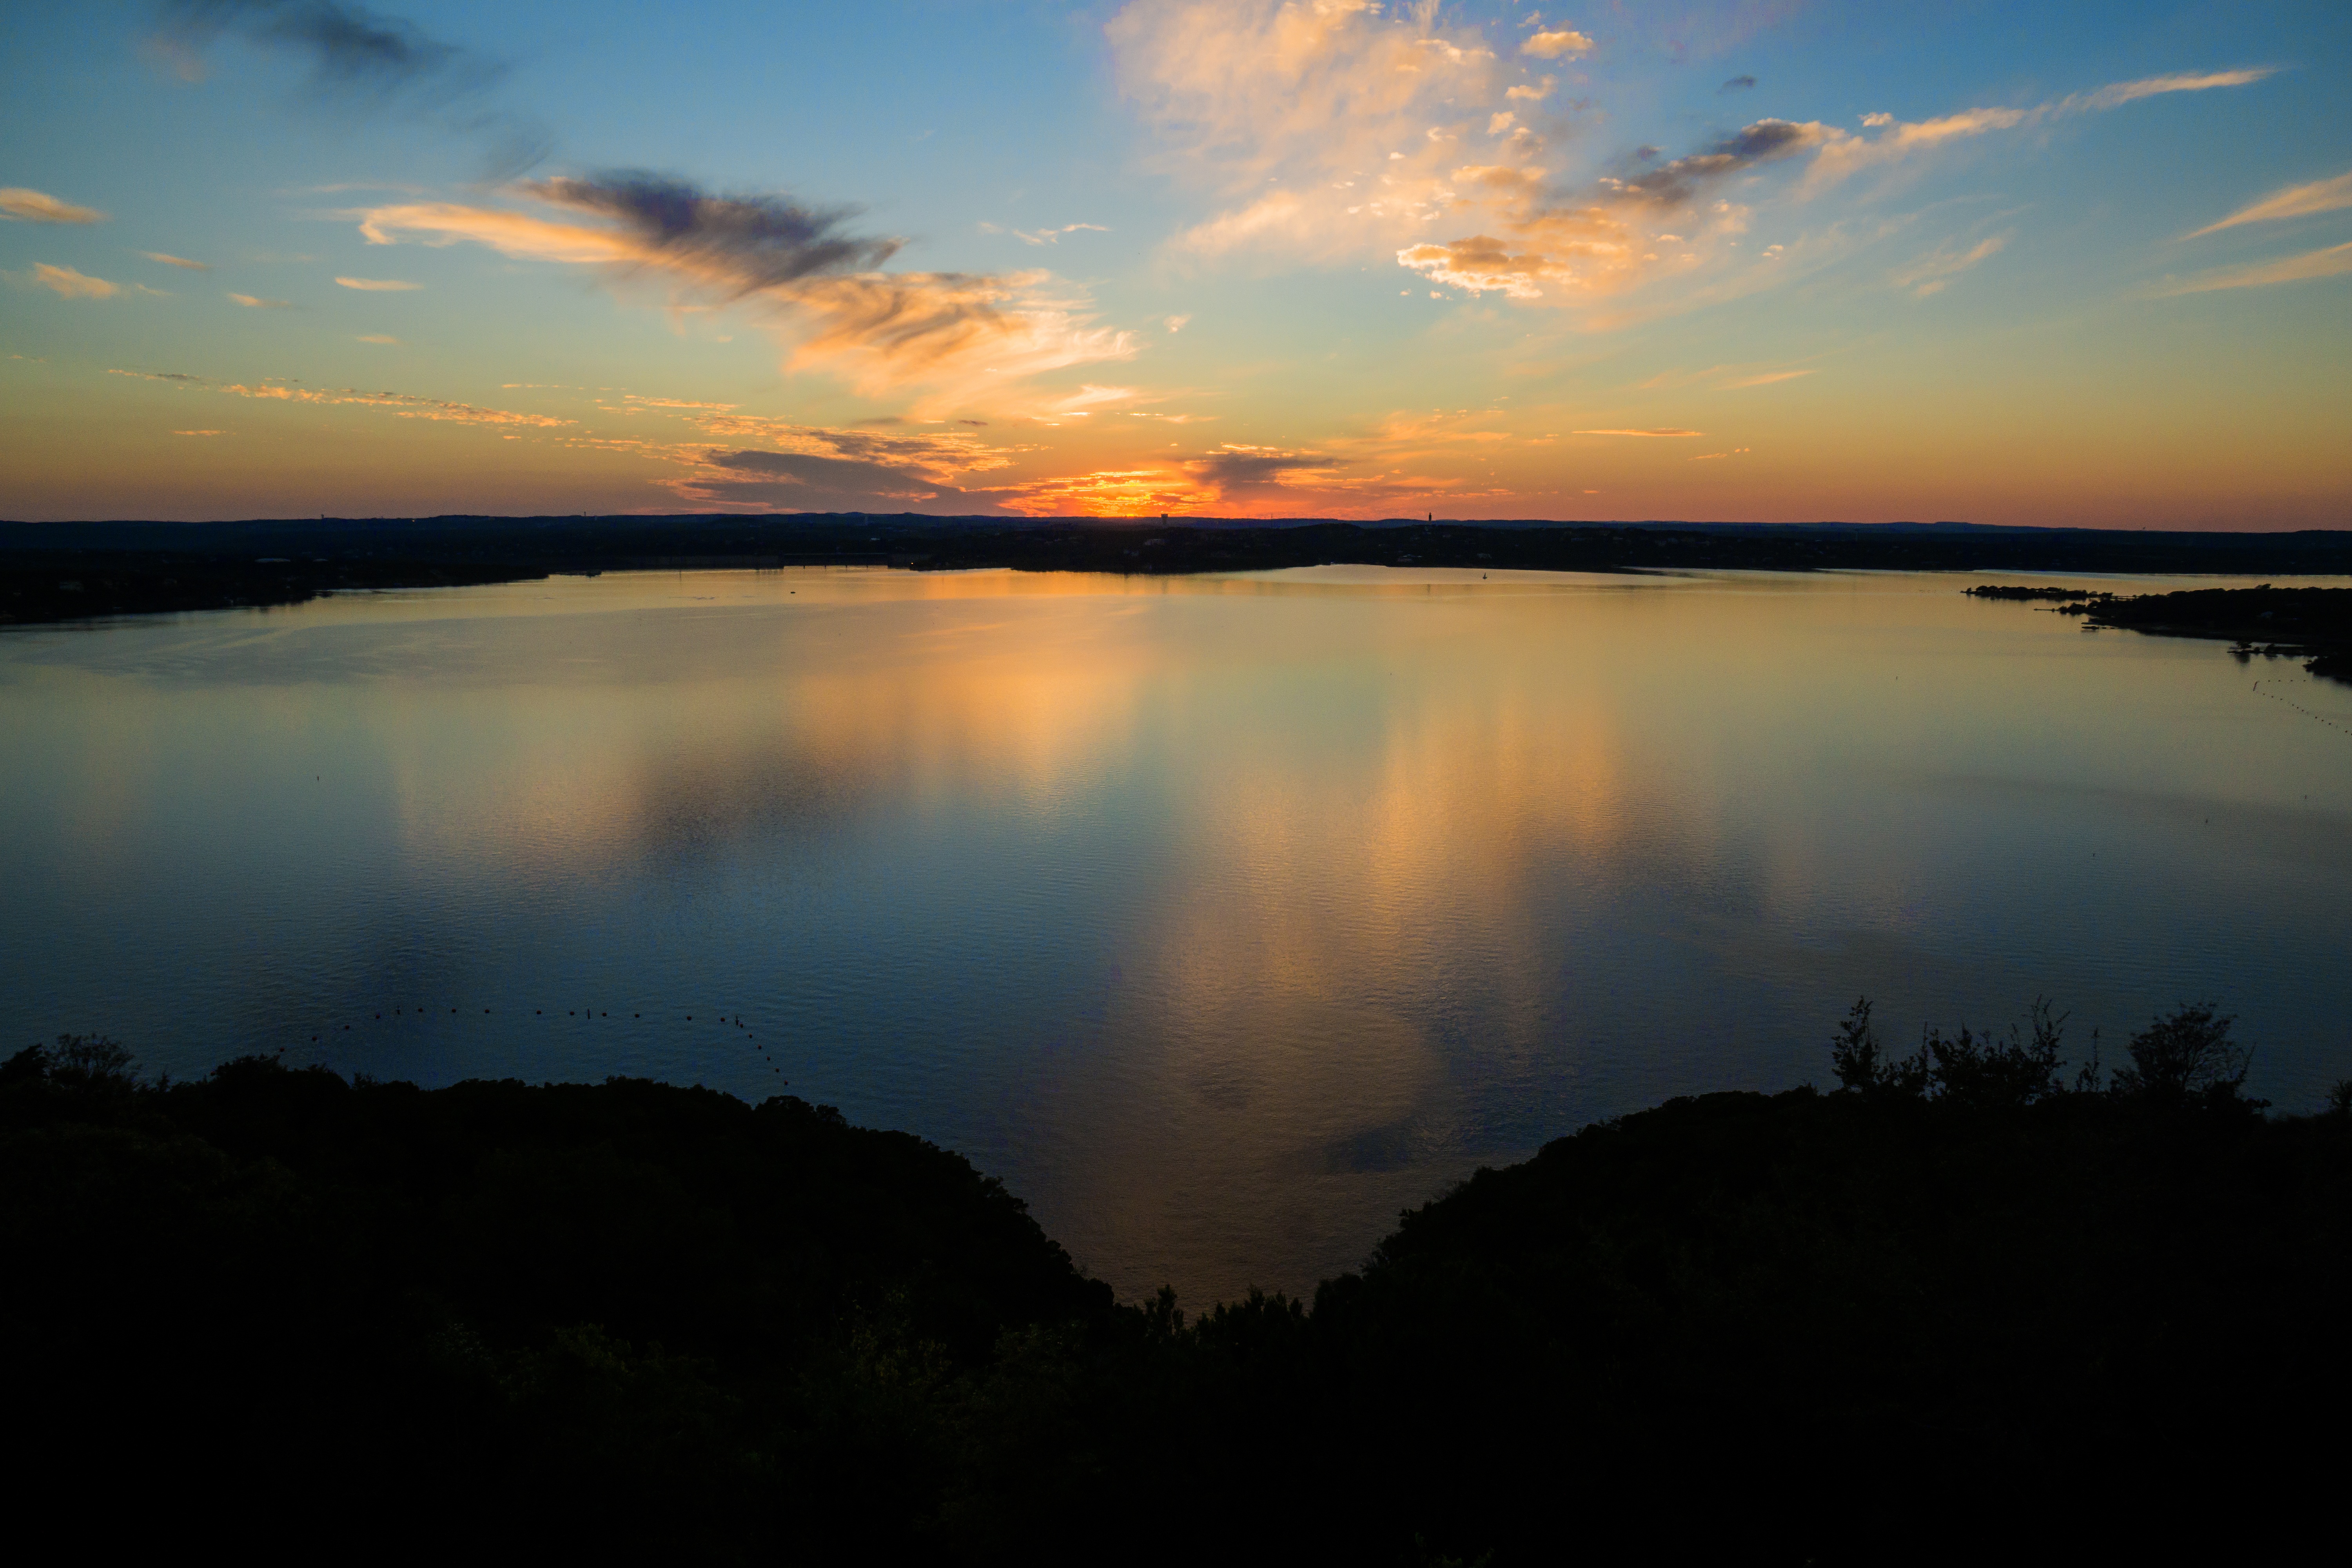
landscape, sea, water, nature, horizon, cloud, sky, sun, sunrise, sunset, sunlight, morning, lake, dawn, atmosphere, dusk, evening, reflection, relax, scenic, colors, loch, afterglow, austin texas, atmospheric phenomenon, lake travis